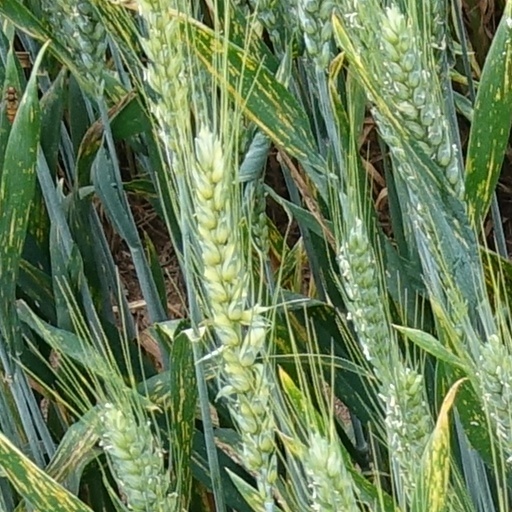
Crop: wheat